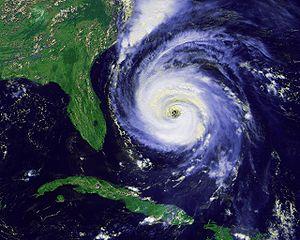
La saison cyclonique 1996 dans l'océan Atlantique nord débute officiellement le 1ᵉʳ juin 1996 et se finit le 30 novembre 1996. Ces dates conventionnelles délimitent la période durant laquelle il est le plus probable qu'un cyclone tropical se forme. Cette saison préfère respecter cette convention plutôt que les moyennes climatologiques. Elle commence avec Arthur qui se forme le 17 juin. Marco se dissipe le 26 novembre. La saison est particulièrement active. La première explication peut venir de l’oscillation atlantique multidécennale, qui a basculé en phase positive l'année dernière. Même si les anomalies retombent un peu en 1996 et 1997, elles sont néanmoins restées positives et bien présentes. De plus, un événement La Niña a persisté jusqu'au printemps, mais ses conséquences se sont propagés jusqu'à l'été. L'activité de la saison est particulièrement visible avec le nombre d'ouragans majeurs. Il s'en est formé six, à comparer aux 8 enregistrés en 1950, l'un des rares records qui tient toujours face à 2005.
L’ouragan Fran est un ouragan de catégorie 3 qui a frappé le sud-est des États-Unis début septembre 1996. La sixième tempête tropicale nommée, le cinquième ouragan et le quatrième ouragan majeur de la saison 1996 dans l'Atlantique nord, Fran s'est développé à partir d'une onde tropicale près du Cap-Vert sur le 23 août. En raison de la proximité l'ouragan Edouard, la dépression tropicale est restée désorganisée en se déplaçant vers l'ouest. Elle s'est finalement transformée en tempête tropicale le 27 août.